Koko Flanel

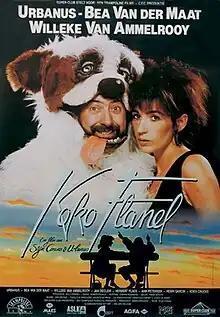

Koko Flanel is a Belgian comedy movie directed by Stijn Coninx starring Urbanus, Bea Van der Maat, Willeke van Ammelrooy, and Ann Petersen. The movie was released in 1990 and was until 18 February 2009 the most successful Flemish movie with respect to the number of visitors in Belgian movie theatres. It was then beaten by "Loft".